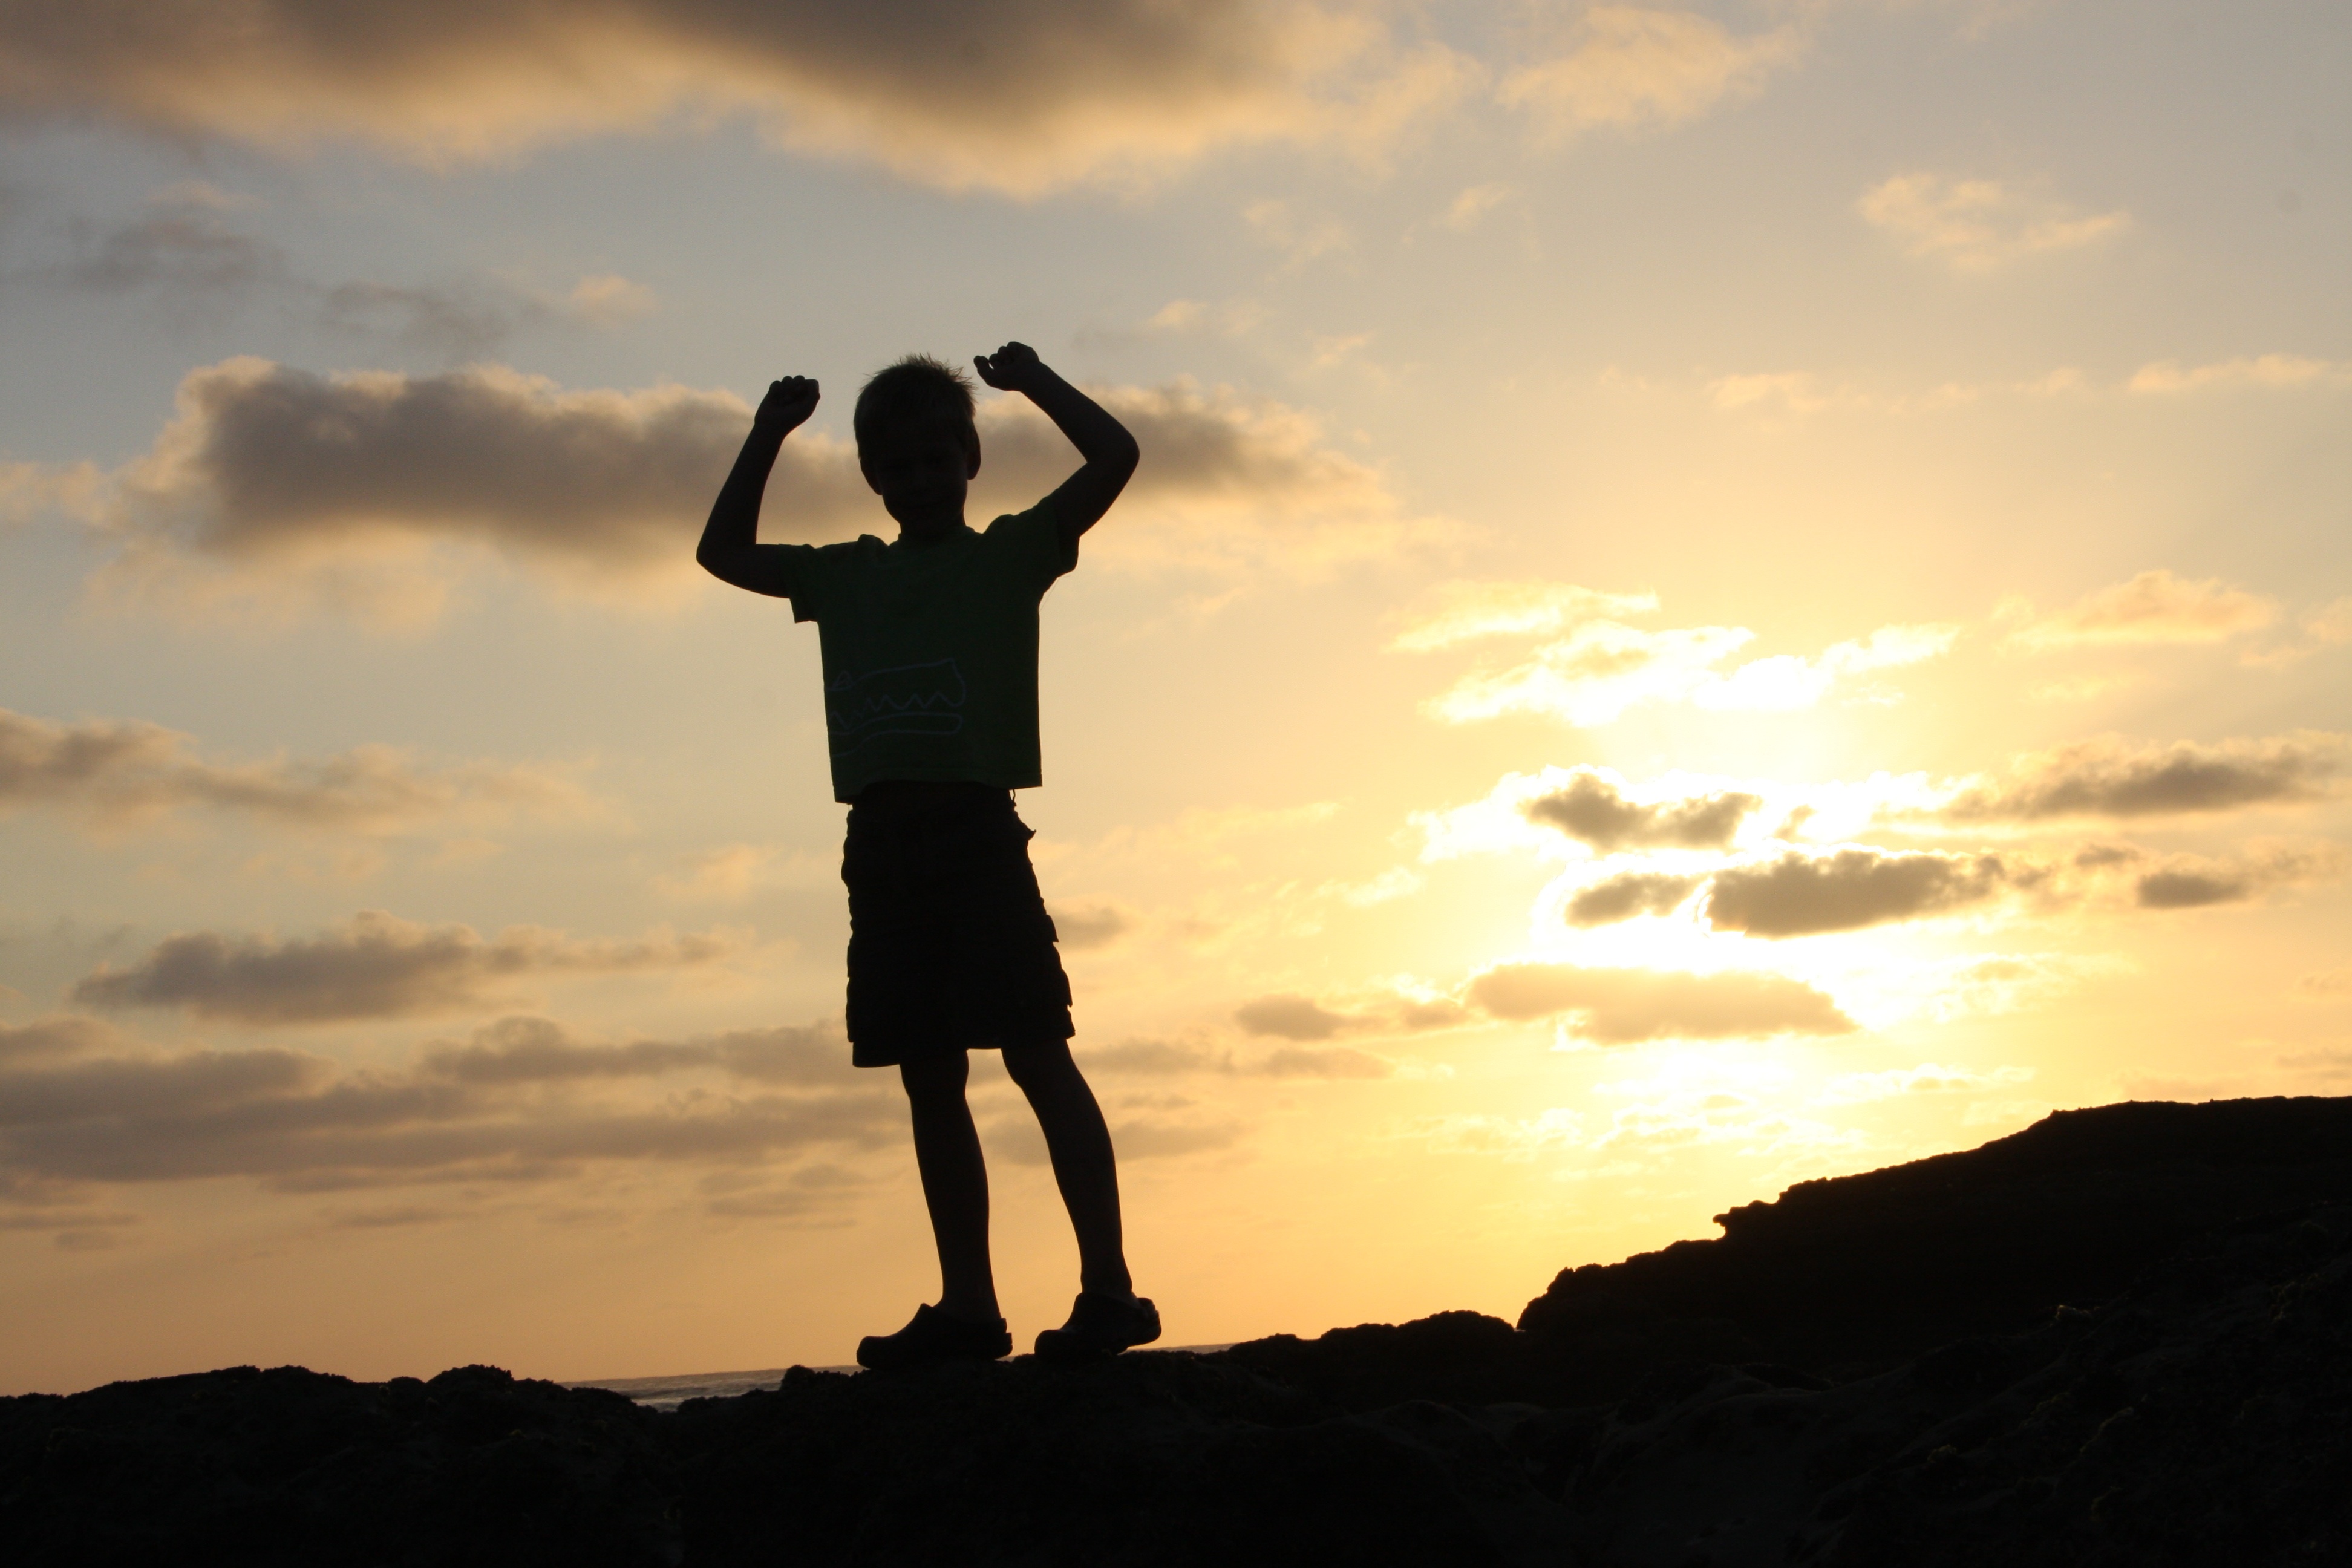
hand, sea, horizon, silhouette, light, cloud, sky, sun, sunrise, sunset, sunlight, morning, dawn, dusk, evening